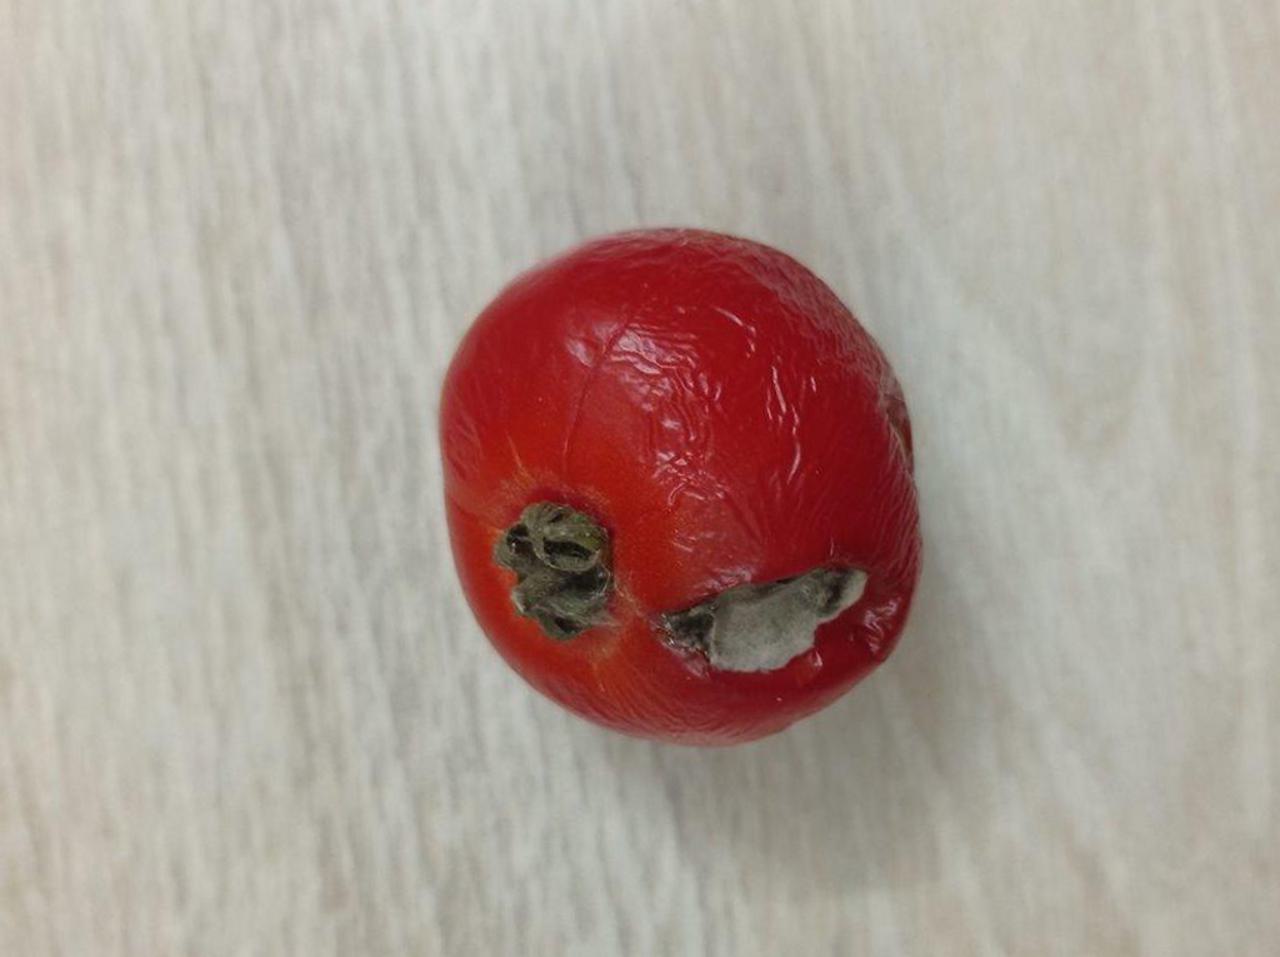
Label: Rotten